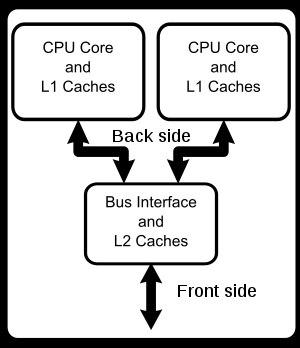
Flerkernet processor
Diagram over en generisk dual-core processor, med CPU-lokal level 1 caches, og en delt, on-chip level 2 cache.
En flerkerne-processor er et computerkomponent med to eller flere uafhængige processorenheder, som er enheden der læser og udfører programinstruktioner. Instruktionerne er almindelige CPU-instruktioner såsom add, move data, og instruktionsforgrening, men flere kerner gør at processoren kan udføre flere instruktioner på samme tid, hvilket øger udførselshastigheden af programmer, som er tilpasset parallelcomputere. Producenter integrerer typisk kernerne på den samme halvleder-mikrochip - eller flere halvleder-mikrochips i en enkelt mikrochip-indpakning og med samme clockfrekvens og instruktionssæt.